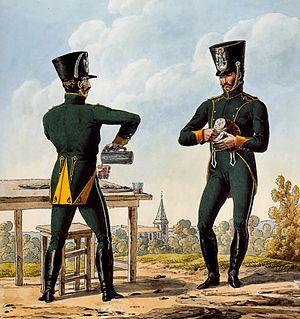
Le 5ᵉ régiment de chasseurs à cheval est une unité de cavalerie légère de l'armée française créée en 1675 : ce régiment a été dissous en 1994 à Périgueux.
Le régiment des chasseurs du Hainault est un régiment de cavalerie du Royaume de France, de la République française et du Premier Empire, créé en 1676.